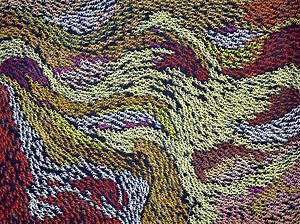
Le cheval est, dans l'art, l'animal le plus représenté depuis la Préhistoire, et l'un des plus anciens sujets artistiques. Il apparait sur tous types de supports au fil du temps, le plus souvent au milieu de batailles, dans des œuvres individuelles, comme monture de personnes importantes, ou attelé à des véhicules hippomobiles. L'art grec témoigne d'une véritable recherche anatomique, tandis que le Moyen Âge lui laisse peu de place. La Renaissance, en particulier italienne, voit l'apogée de la statue équestre, devenue un genre à part entière.